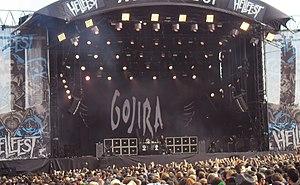
Gojira au Hellfest 2013
Gojira est un groupe de death metal français, originaire d'Ondres. Il est initialement formé en 1996 sous le nom de Godzilla, puis adopte le nom de Gojira en 2001, lequel n'est autre que le nom original du monstre japonais, suite à la sortie du film américain Godzilla. Le groupe est actuellement composé de quatre membres : Joseph Duplantier, le leader ; Mario Duplantier, frère du premier ; Christian Andreu et Jean-Michel Labadie. Depuis sa formation, Gojira compte un total de six albums studio, de Terra Incognita à Magma, et deux DVD live.